Janet L. Mitchell

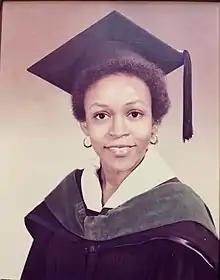
Mitchell, Howard School of Medicine graduation, May 1976

Janet L. Mitchell (March 15, 1950 - September 1, 2019) was an American physician known for her advances in perinatal HIV/AIDS treatment. During the early days of the AIDS epidemic in the U.S. Mitchell developed protocols for health treatment of pregnant women who were HIV positive or at risk for developing AIDS. She advocated against mandatory testing and testifying before Congress, she advocated in favor of an inclusive approach to health care and social services. One of her innovations derived from a study that saw a 70% decrease in HIV transmission to babies when AZT was administered to their mothers during the pregnancy.